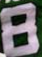
Number: 8